Phoenicia station

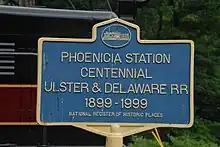
Sign at Phoenicia station

Thomas Cornell started the Ulster and Delaware's predecessor, the Rondout and Oswego, in 1866 to get goods from Central New York to what is now Kingston: already the terminus of the Delaware and Hudson Canal, which had established itself as the main route carrying coal from Northeast Pennsylvania to New York City via the Hudson River. Phoenicia would be, for a long time, the southern terminus of its narrow-gauge lines, with a branch, the Stony Clove and Catskill Mountain Railroad, opened through Stony Clove Notch to Hunter in 1882.